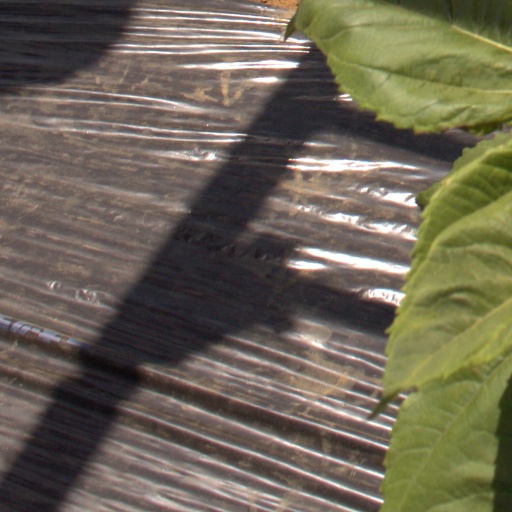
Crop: Jerusalem artichoke